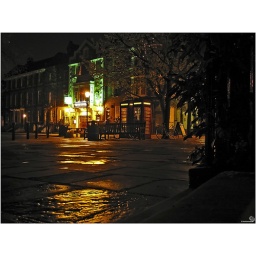
i like the wet ground and the telephone boxes side by side